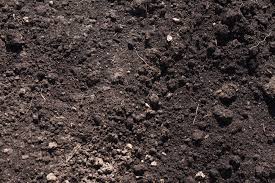
Soil type: Black Soil